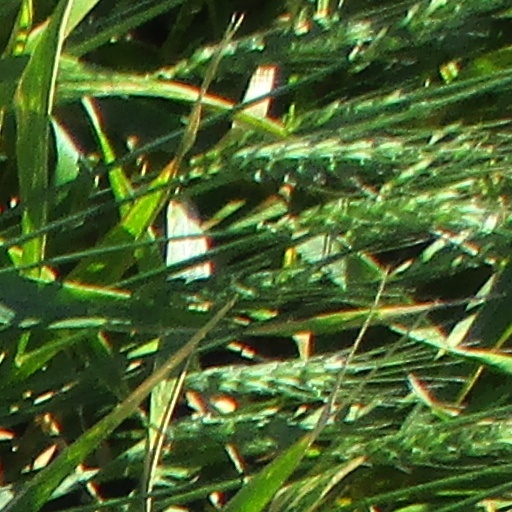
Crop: wheat